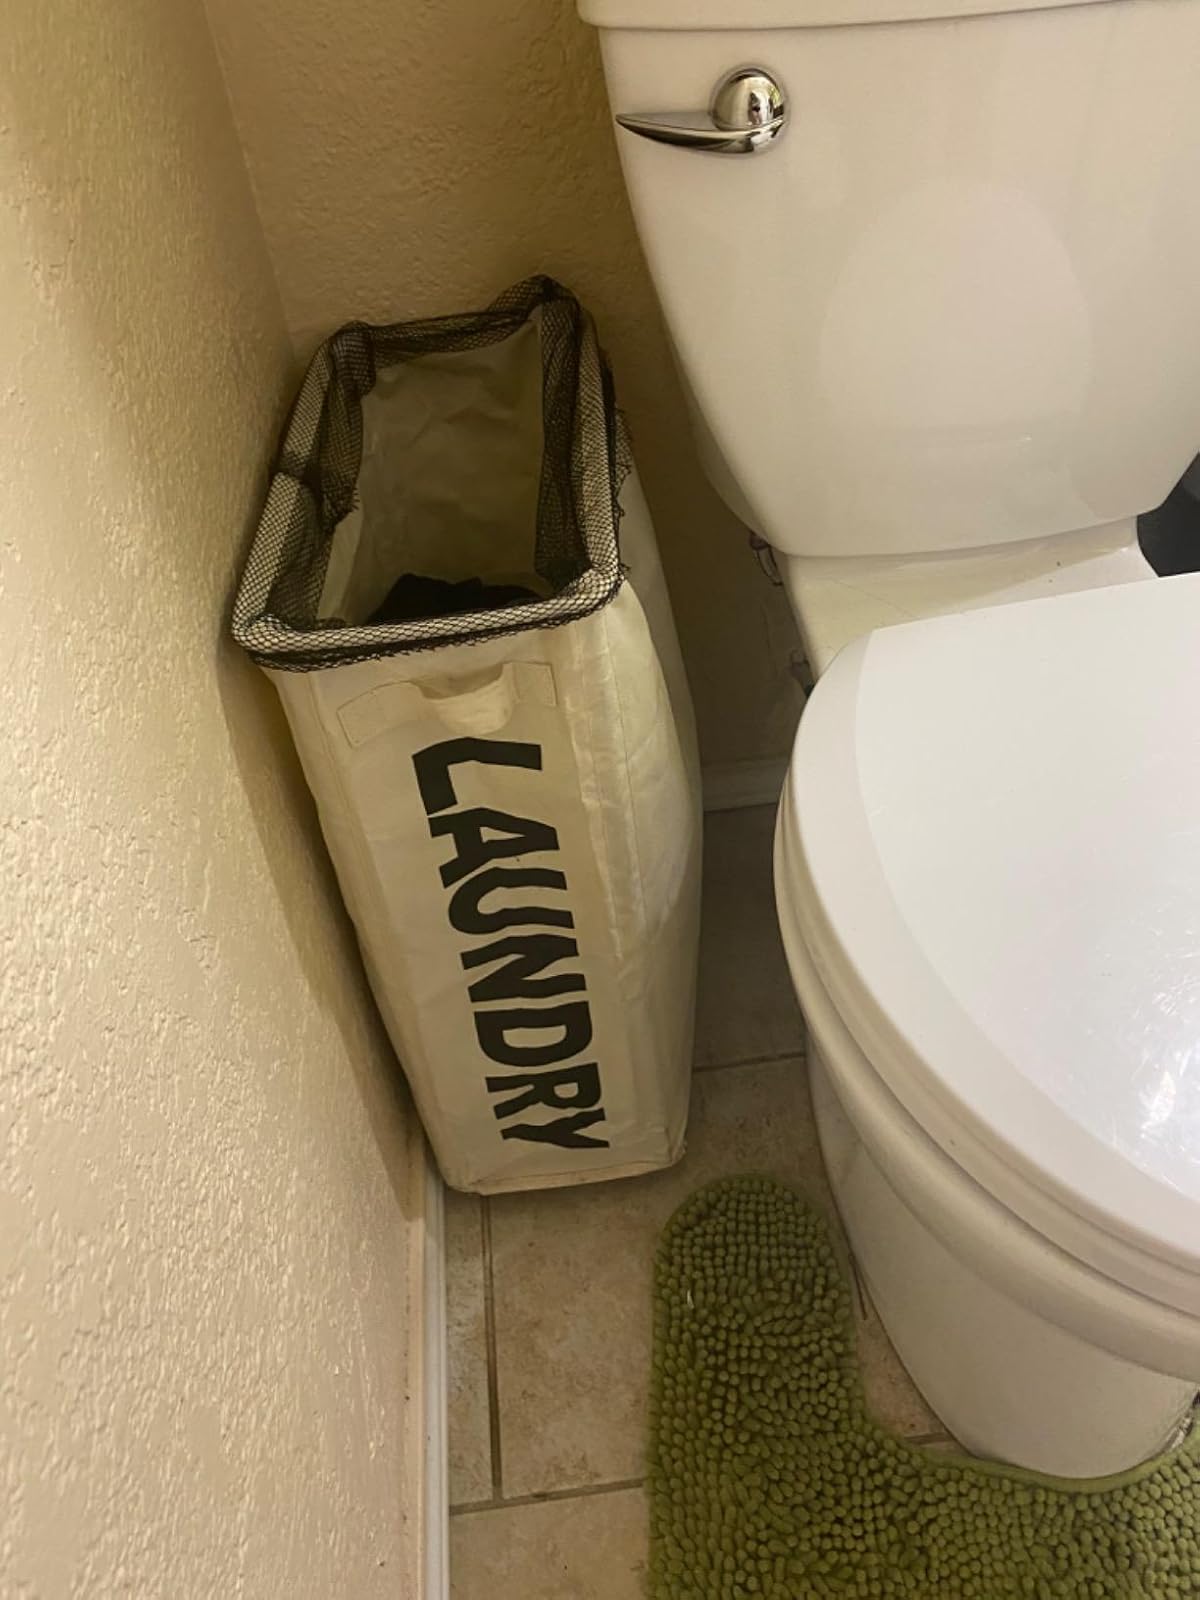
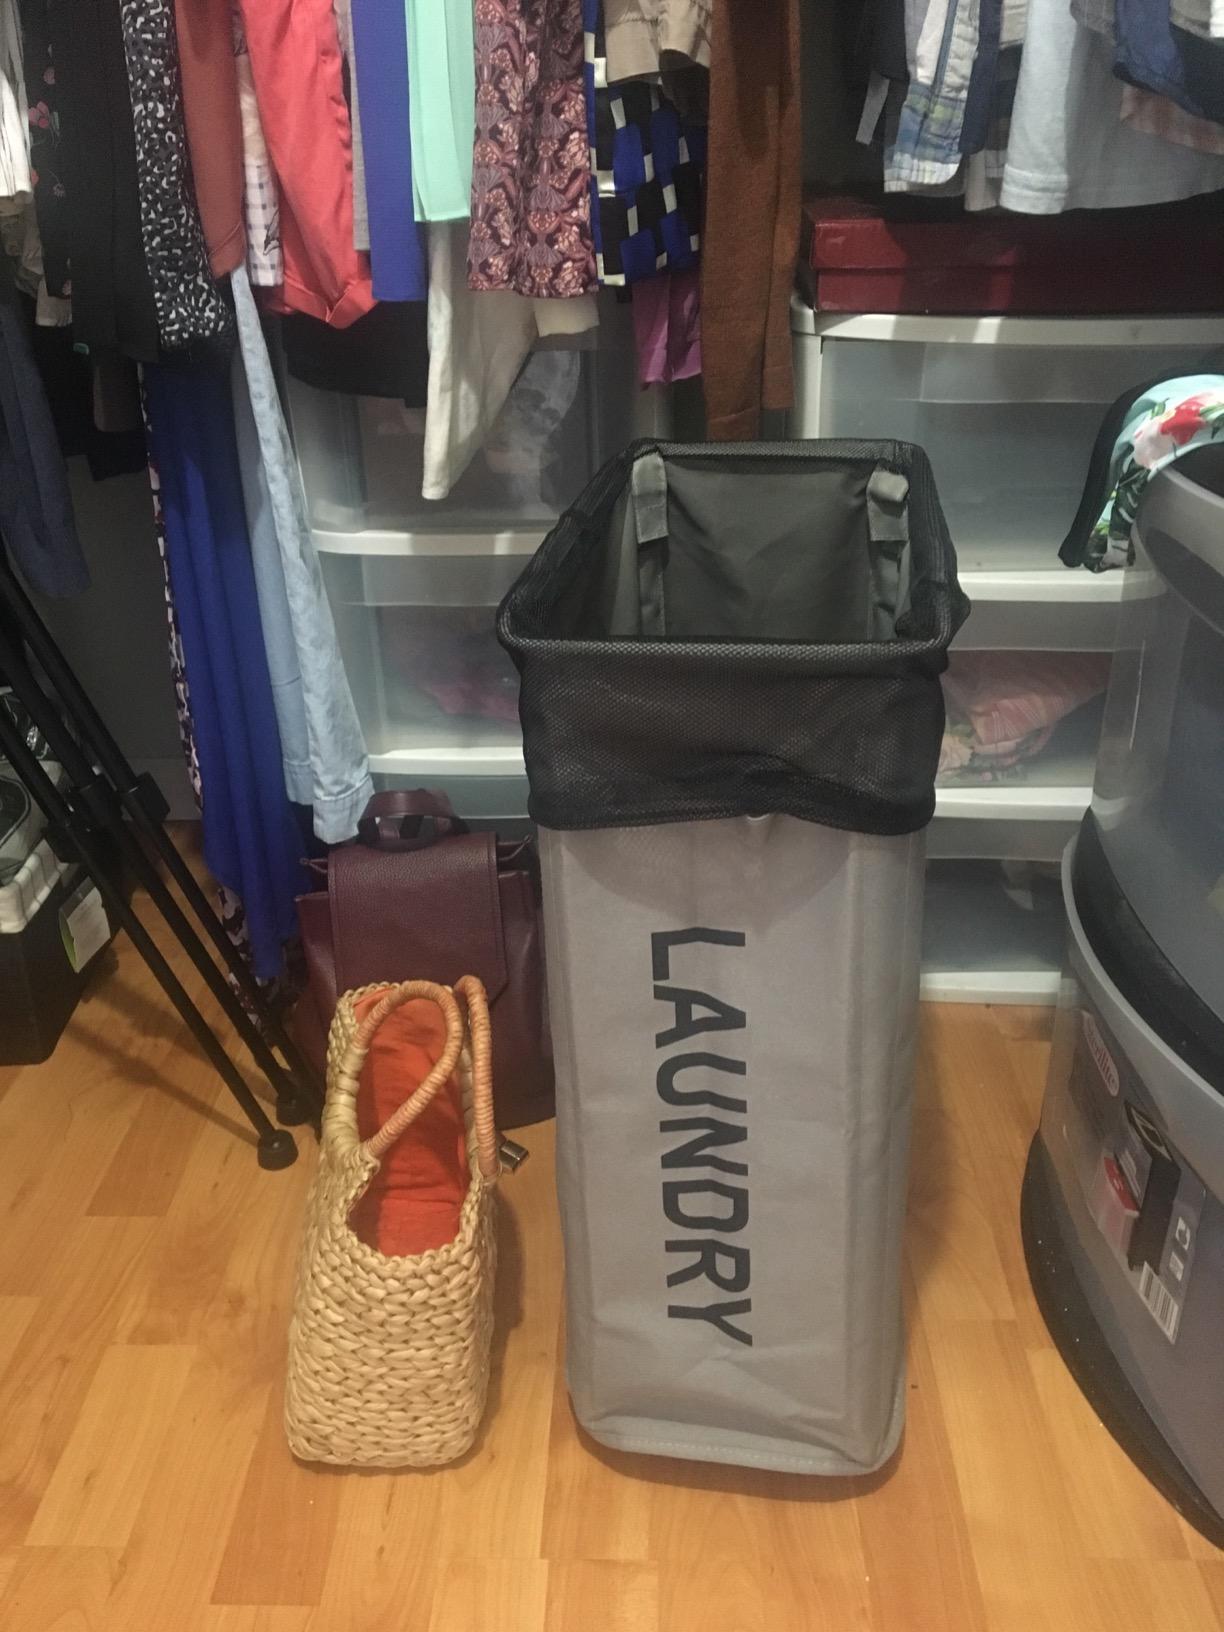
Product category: items_hamper
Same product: no